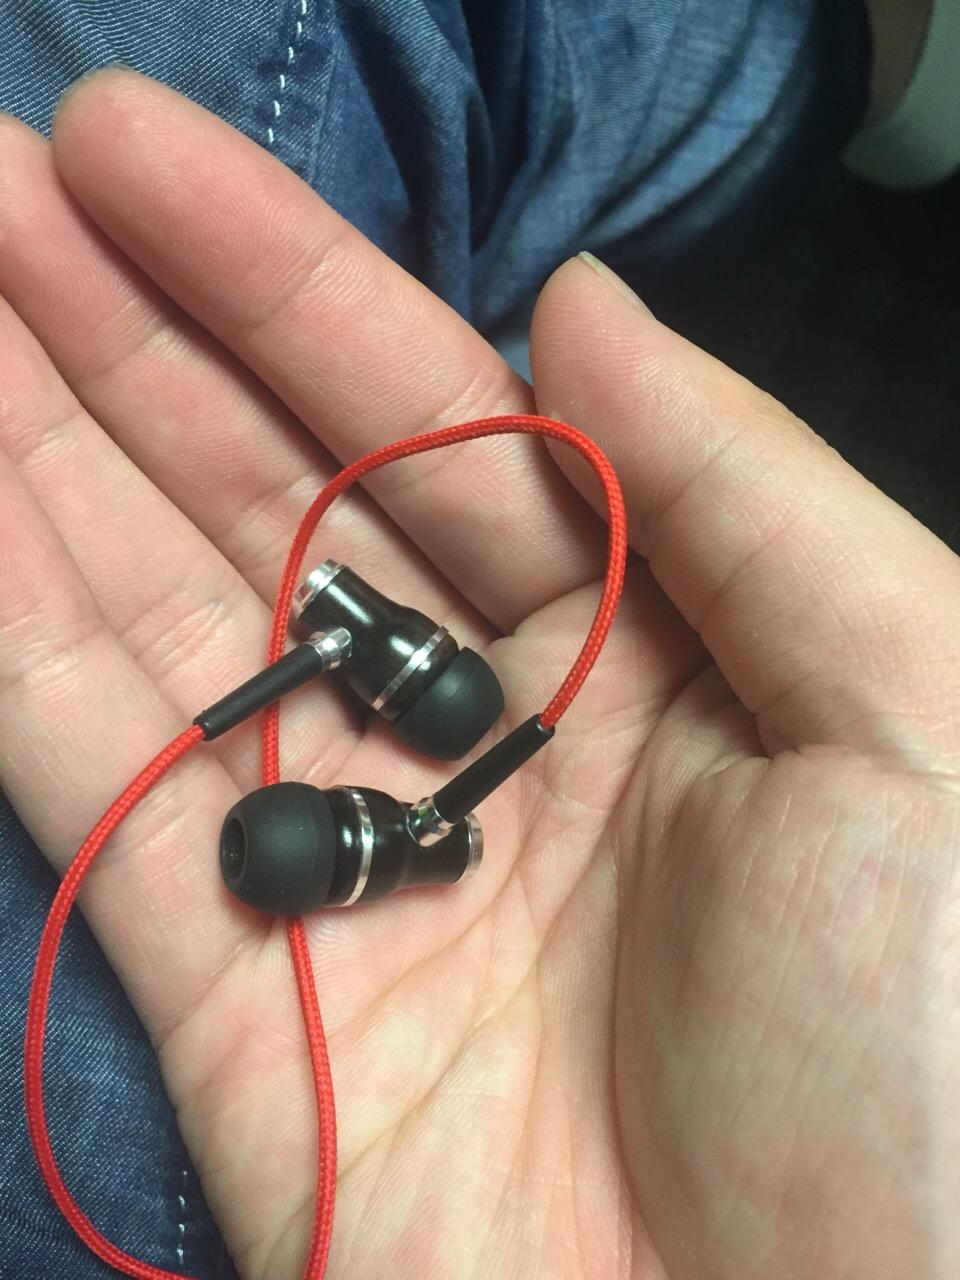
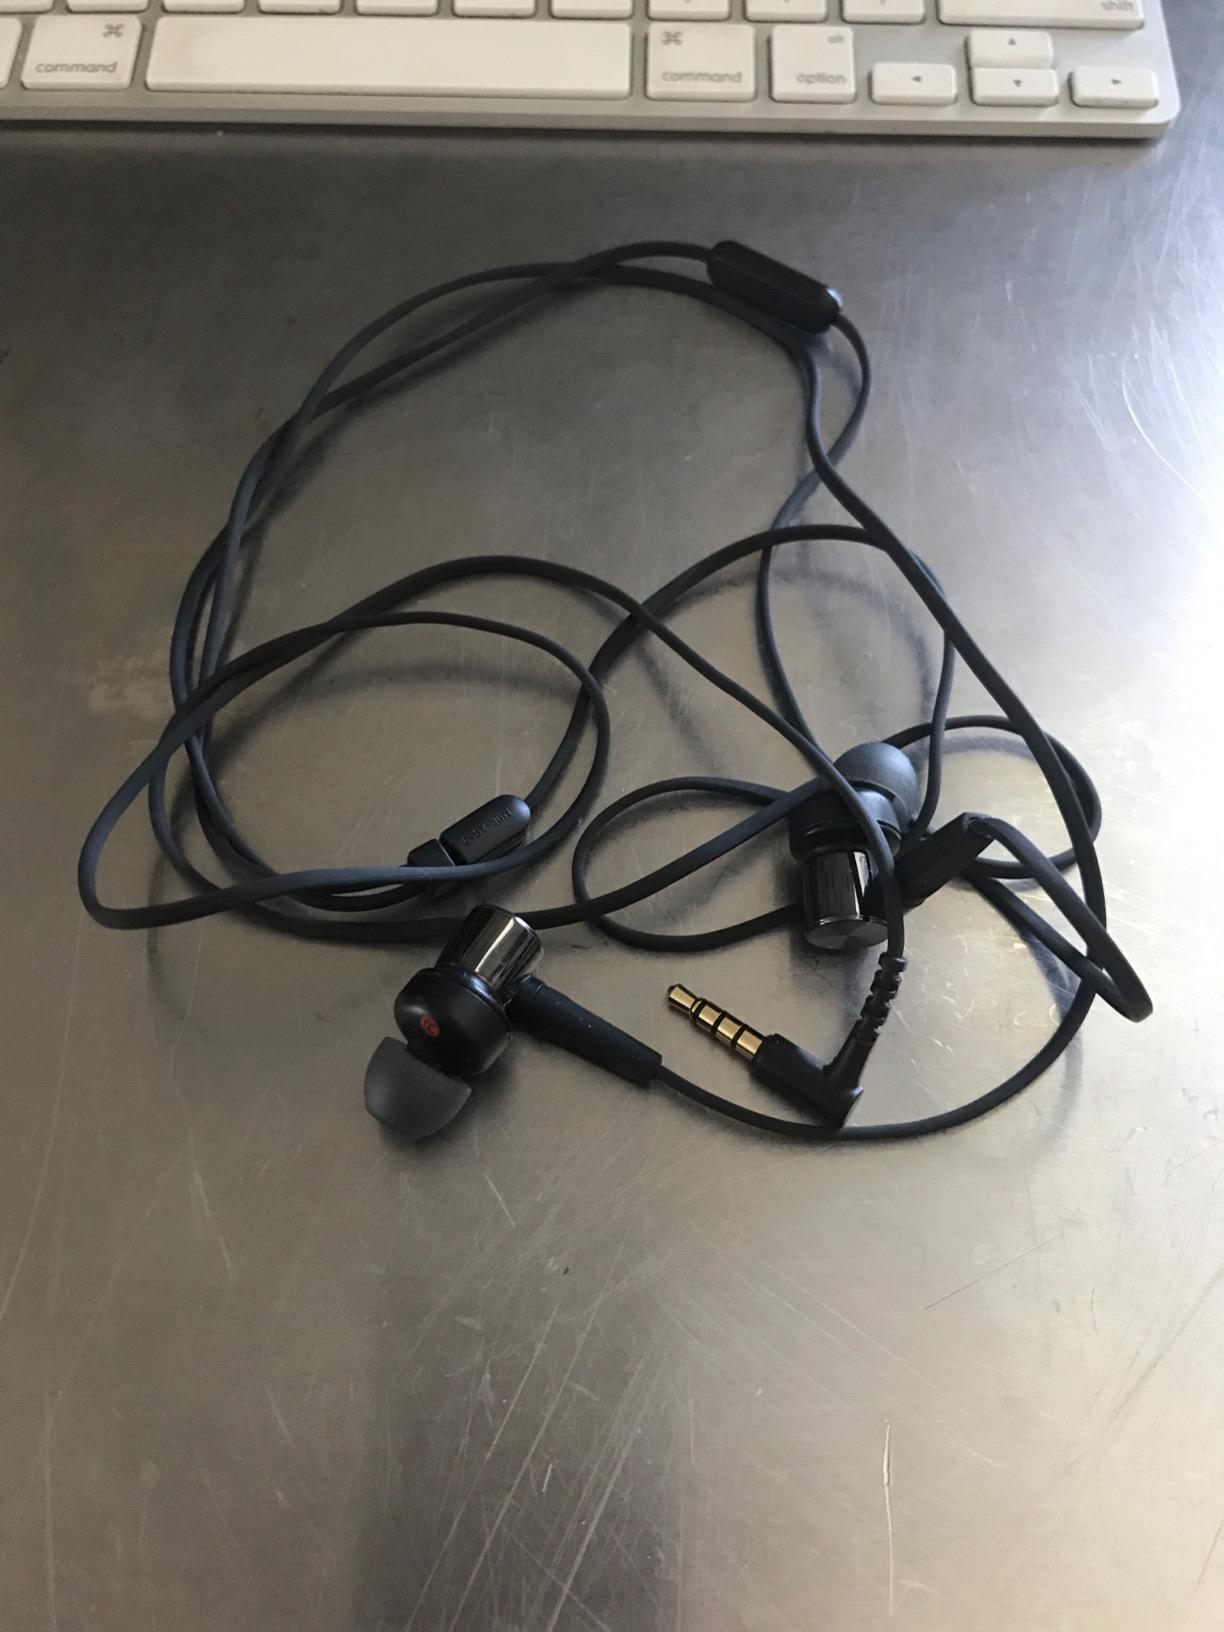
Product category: headphones
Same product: no